Bandits of the Badlands

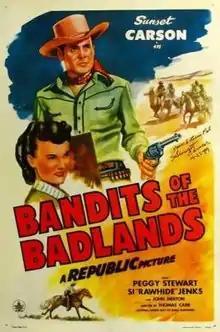
Theatrical release poster

Bandits of the Badlands is a 1945 American Western film directed by Thomas Carr and written by Doris Schroeder. The film stars Sunset Carson, Peggy Stewart, Si Jenks, John Merton, Forrest Taylor and Wade Crosby. The film was released on September 14, 1945, by Republic Pictures.